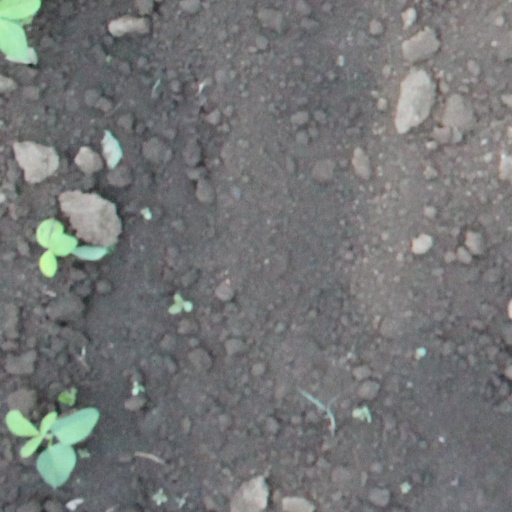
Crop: soybean